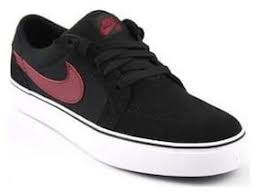
Label: Sneaker